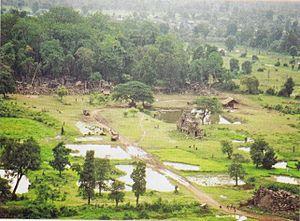
Banteay Mean Chey est une province du nord-ouest du Cambodge.